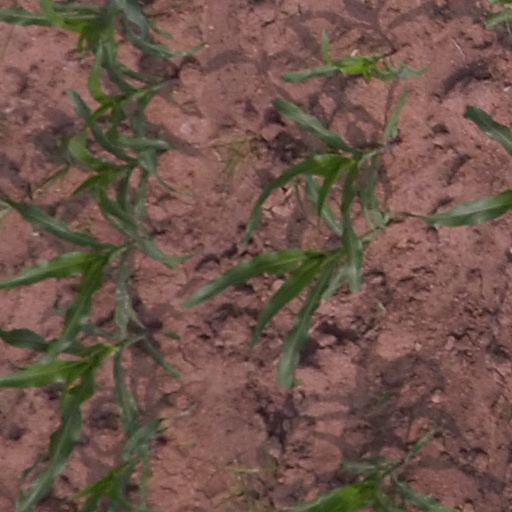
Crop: maize; corn